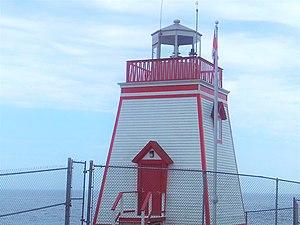
Allan's Island anciennement connue sous le nom d'Allan Island est une petite communauté canadienne située sur l'île éponyme au sud de la péninsule de Burin de l'île de Terre-Neuve dans la province de Terre-Neuve-et-Labrador. Elle est reliée à Lamaline et à la route 220 qui fait le tour de la partie sud de la péninsule de Burin par la route 220-19. Il y a un phare visible sur 9 miles. Allan's Island fut désigné comme village en 1968. La communauté fait aujourd'hui partie de la ville de Lamaline.
Lamaline est une ville canadienne située sur la péninsule de Burin de l'île de Terre-Neuve dans la province de Terre-Neuve-et-Labrador. Elle est située sur la route 220 qui fait le tour de la partie sud de la péninsule entre Taylor's Bay à l'est et High Beach à l'ouest. La population y était de 267 habitants lors du recensement de 2016.